Barfoot Lookout Complex

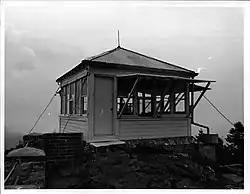

Barfoot Lookout Complex is a forest lookout situated on Buena Vista Peak in the Douglas Ranger District in the Chiricahua Mountains in Cochise County, Arizona. It was built in 1935, perhaps by members of the Civilian Conservation Corps. The complex "represents one of the best examples of its type in the Southwestern Region", and consists of a 14 foot by 14 foot lookout house, shed, privy, concrete cistern, and a native stone retaining wall. When it was designated by the NHRP, none of the structures had any modifications since they had been built. The complex is approximately 80 feet by 80 feet, with the retaining wall along the west edge of the boundary.